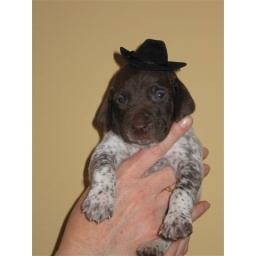
this is the puppy that Mary will be keeping. what a cute little gentleman in that hat